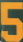
Number: 5